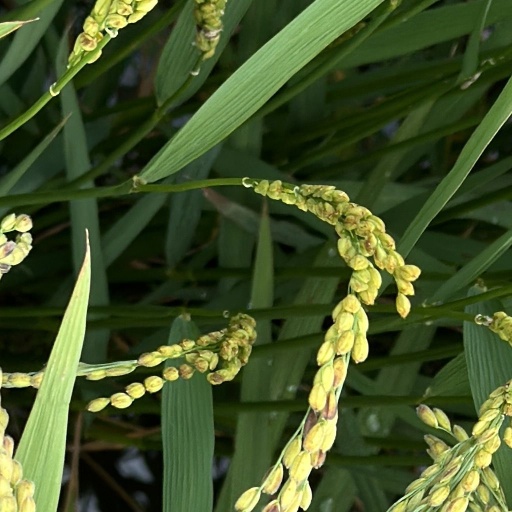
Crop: rice